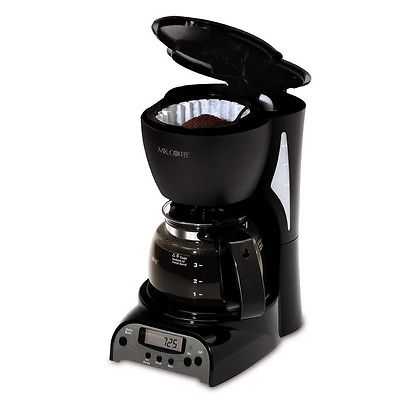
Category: coffee maker